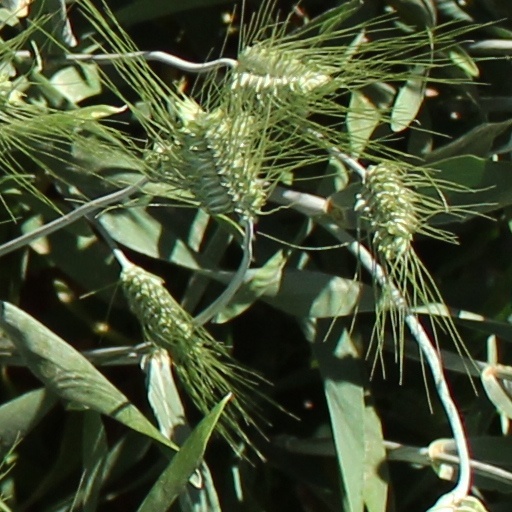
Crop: wheat